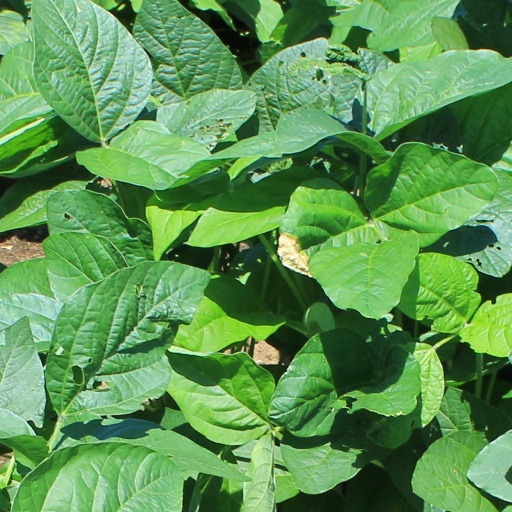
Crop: soybean